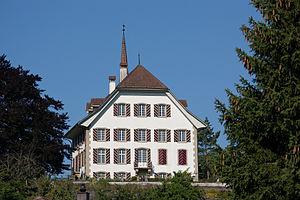
Le château de Riggisberg est un château situé sur le territoire de la commune bernoise de Riggisberg, en Suisse.